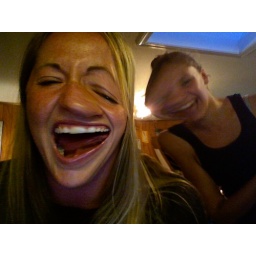
the laughter pours from under doors in this house